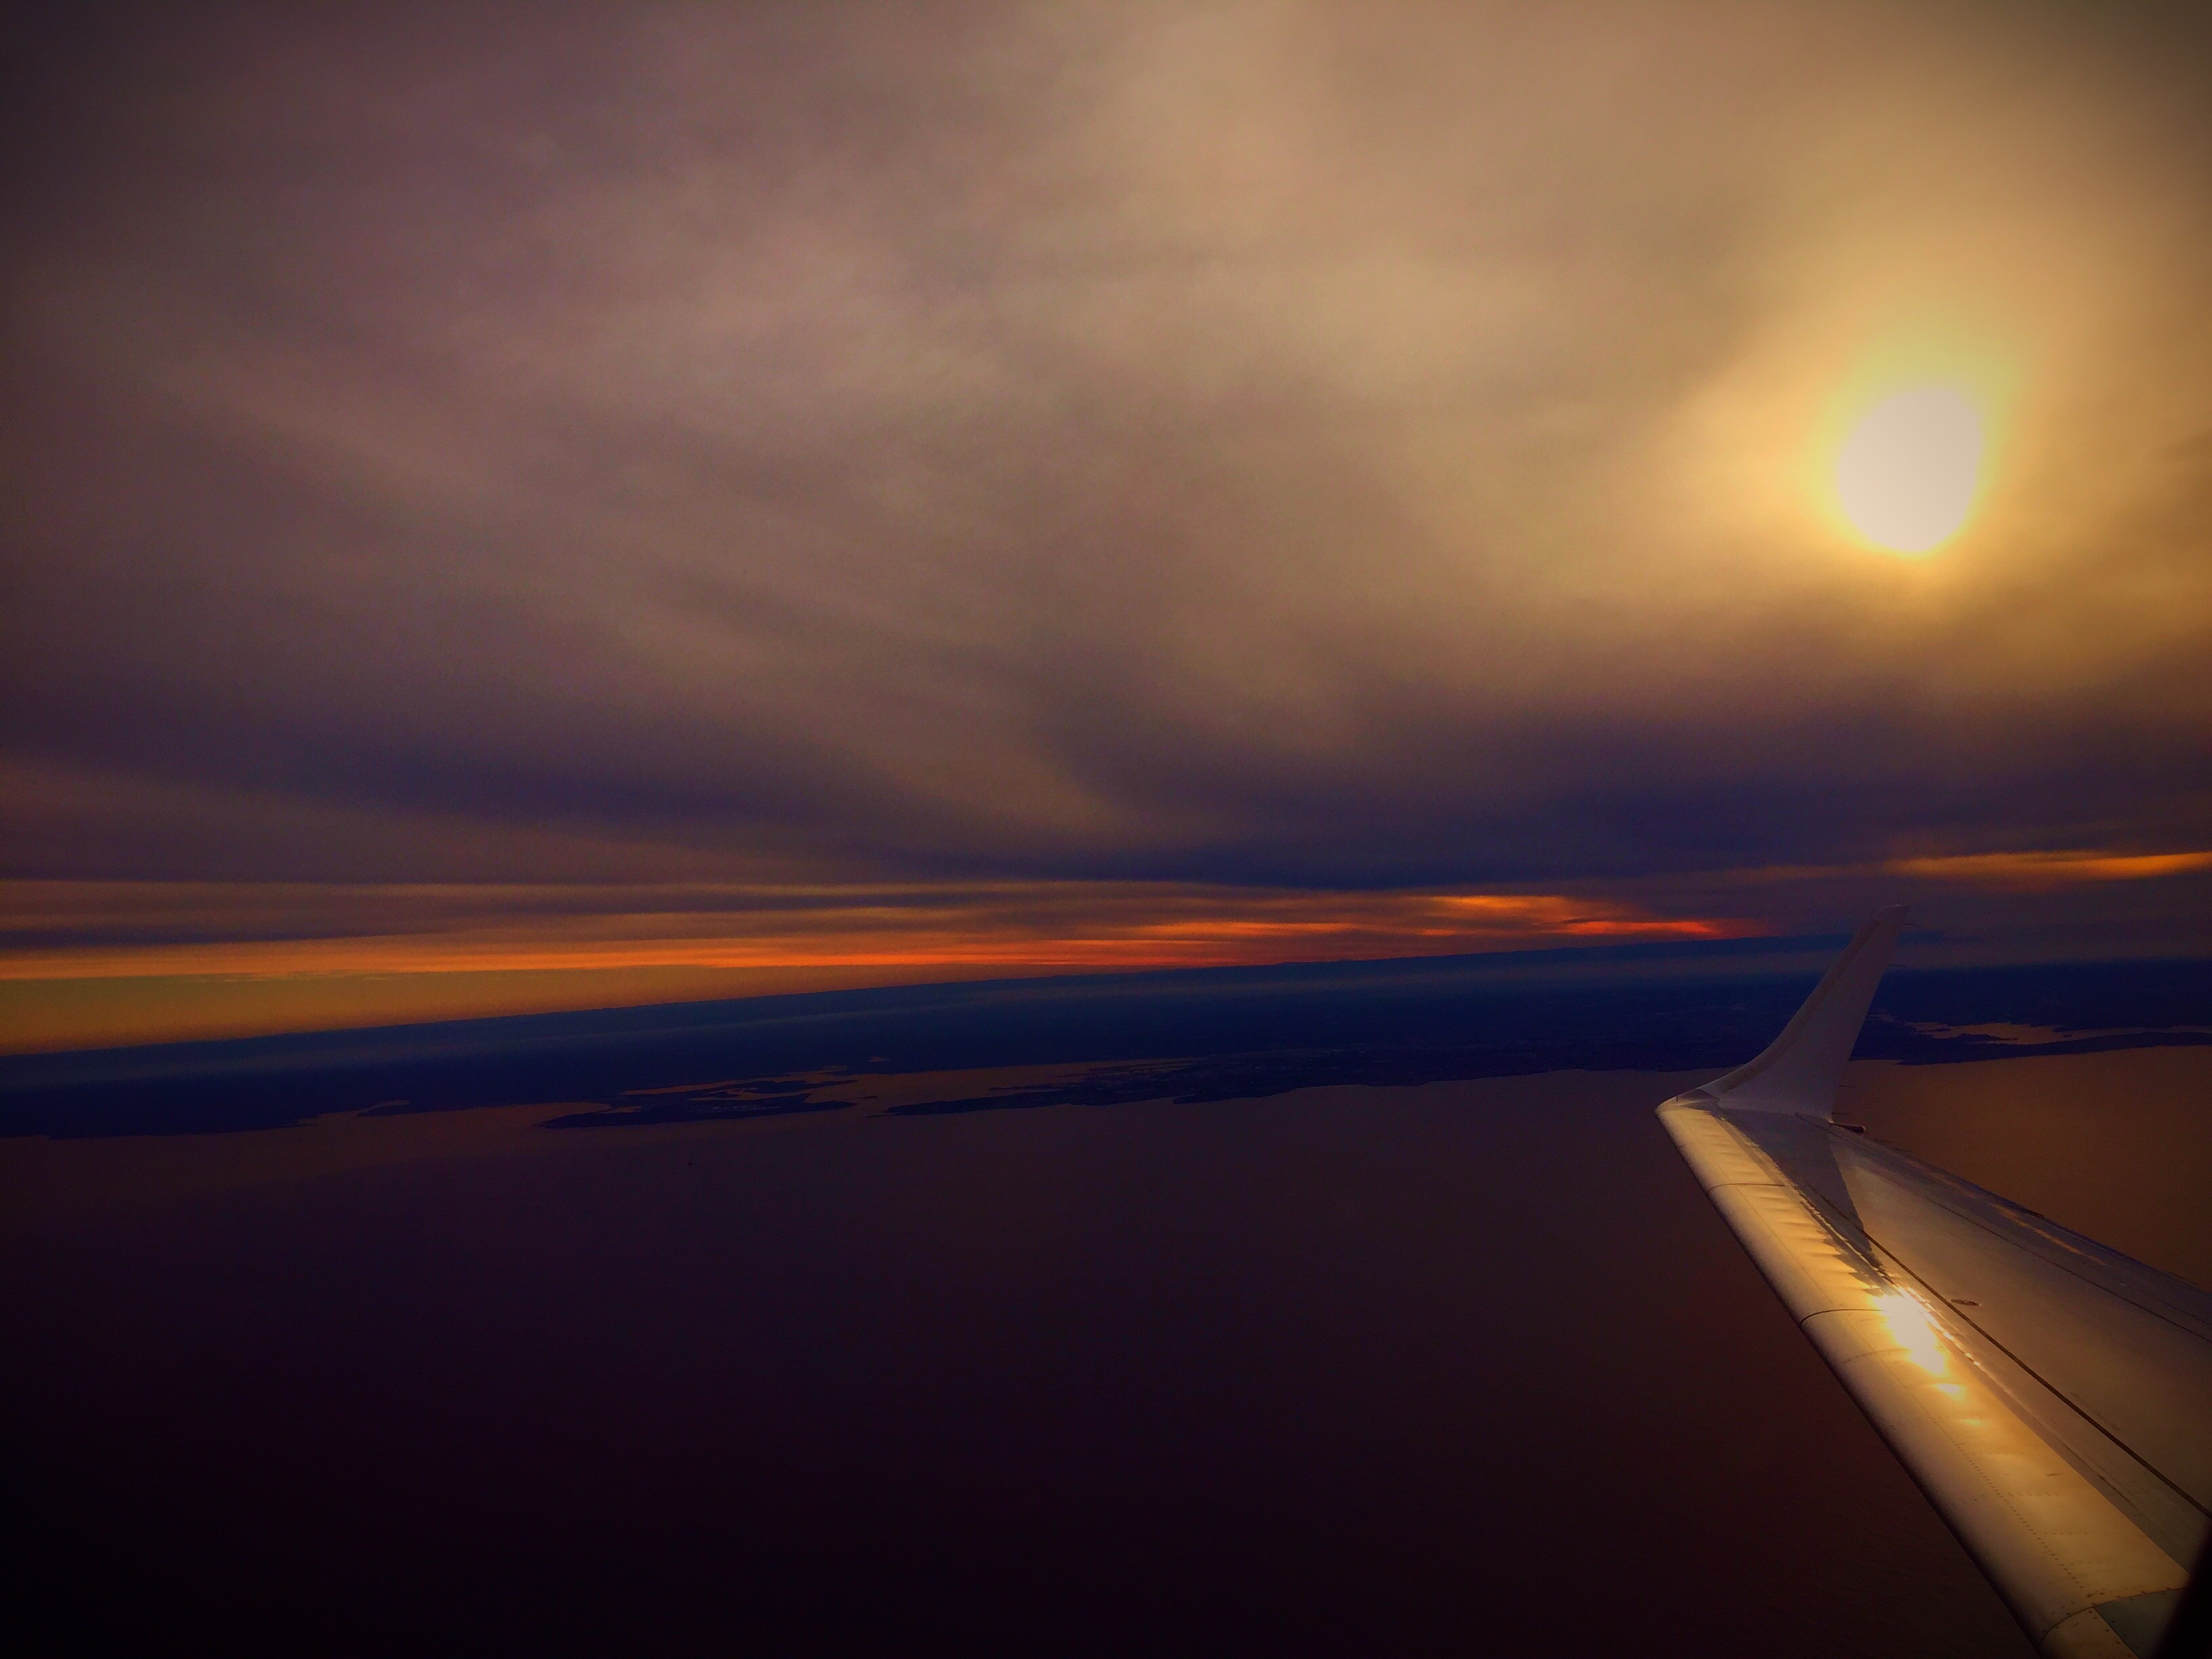
sea, coast, nature, ocean, horizon, light, cloud, sky, sun, sunrise, sunset, night, sunlight, morning, wave, dawn, atmosphere, plane, dusk, evening, reflection, flight, darkness, yellow, afterglow, atmospheric phenomenon